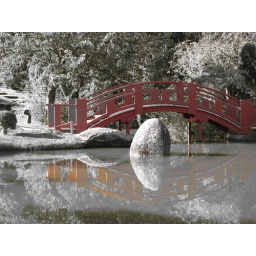
Toulouse: The red bridge in the Japanese garden